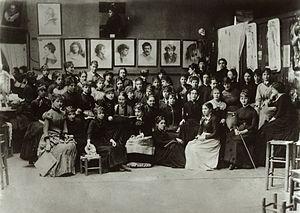
Sydney Lough Thompson est un artiste peintre néo-zélandais.
Le bal des Quat'z'Arts était une grande fête parisienne organisée par les étudiants de l'École nationale des beaux-arts de Paris.